Valestrand Church

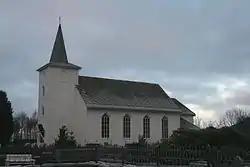
View of the church

Valestrand Church is a parish church of the Church of Norway in Sveio Municipality in Vestland county, Norway. It is located in the village of Valestrand, just south of the village of Valevåg. It is one of the churches for the "Valestrand og Førde" parish which is part of the Sunnhordland prosti (deanery) in the Diocese of Bjørgvin. The white, wooden church was built in a long church design in 1873 using plans drawn up by the architect Ole Vangberg. The church seats about 420 people.